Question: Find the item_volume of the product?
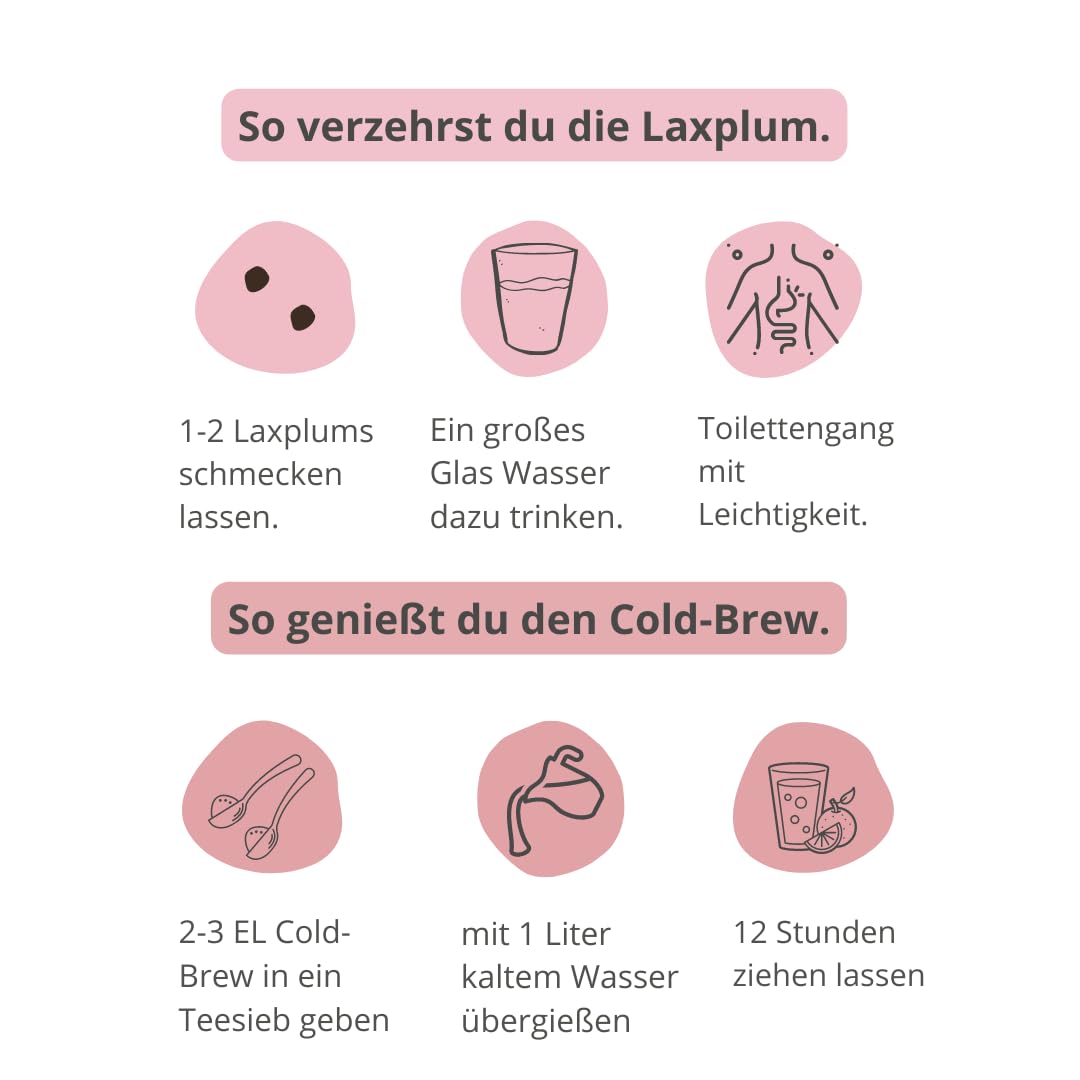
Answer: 1.0 litre